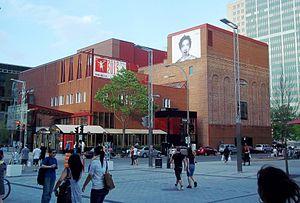
Le Théâtre du Nouveau Monde est situé au 84 rue Sainte-Catherine ouest à Montréal.
Le Théâtre du Nouveau Monde est un théâtre fondé en 1951 à Montréal. Il jouit d’un statut national le classant parmi les institutions culturelles de langue française les plus importantes en Amérique du Nord. La grande qualité artistique et l’envergure de ses productions ont fait du TNM un lieu de référence de la culture théâtrale au Québec. Théâtre de tous les classiques, ceux d’hier et de demain, le TNM est situé en plein cœur du Quartier des spectacles.
Chœurs est un album musical de Bertrand Cantat, Pascal Humbert, Bernard Falaise et Alexander MacSween publié sur les plates-formes de téléchargement le 21 novembre 2011 et sur support physique le 16 décembre 2011 aux éditions Actes Sud. Les dix-sept chansons composées par le quatuor musical sur les textes du tragique grec Sophocle, traduits par Robert Davreu, constituent les chœurs antiques de la trilogie théâtrale « Des femmes » du metteur en scène libano-québécois Wajdi Mouawad créée en juin 2011.